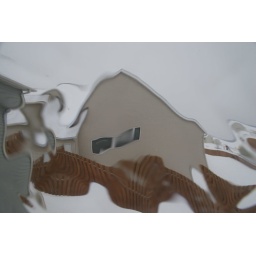
No adjustments were made to this picture. The distortion is caused by the privacy glass in my bathroom window.